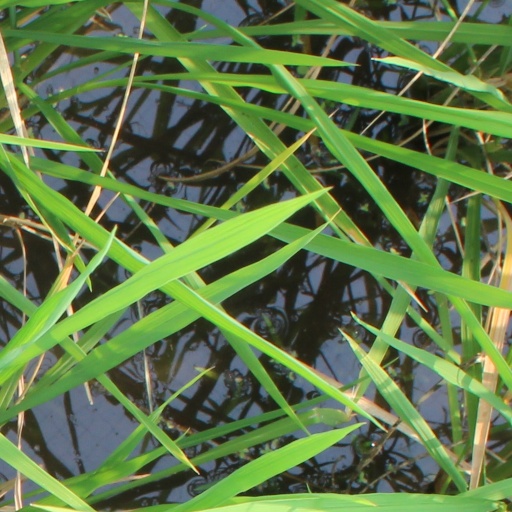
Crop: rice